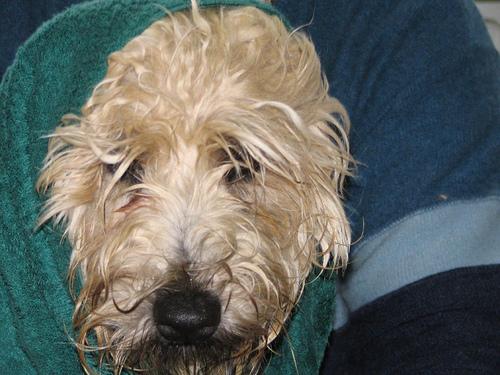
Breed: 235-n000090-soft_coated_wheaten_terrier